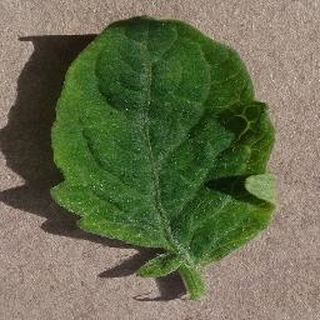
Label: tomato_yellow_leaf_curl_virus